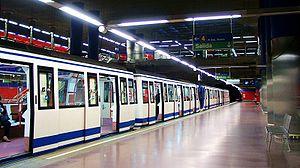
Le métro de Madrid est le réseau de transports en commun métropolitain de l'agglomération de Madrid, capitale de l'Espagne.